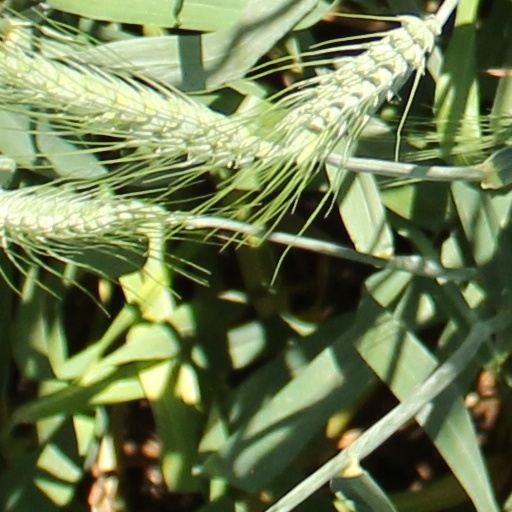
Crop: wheat